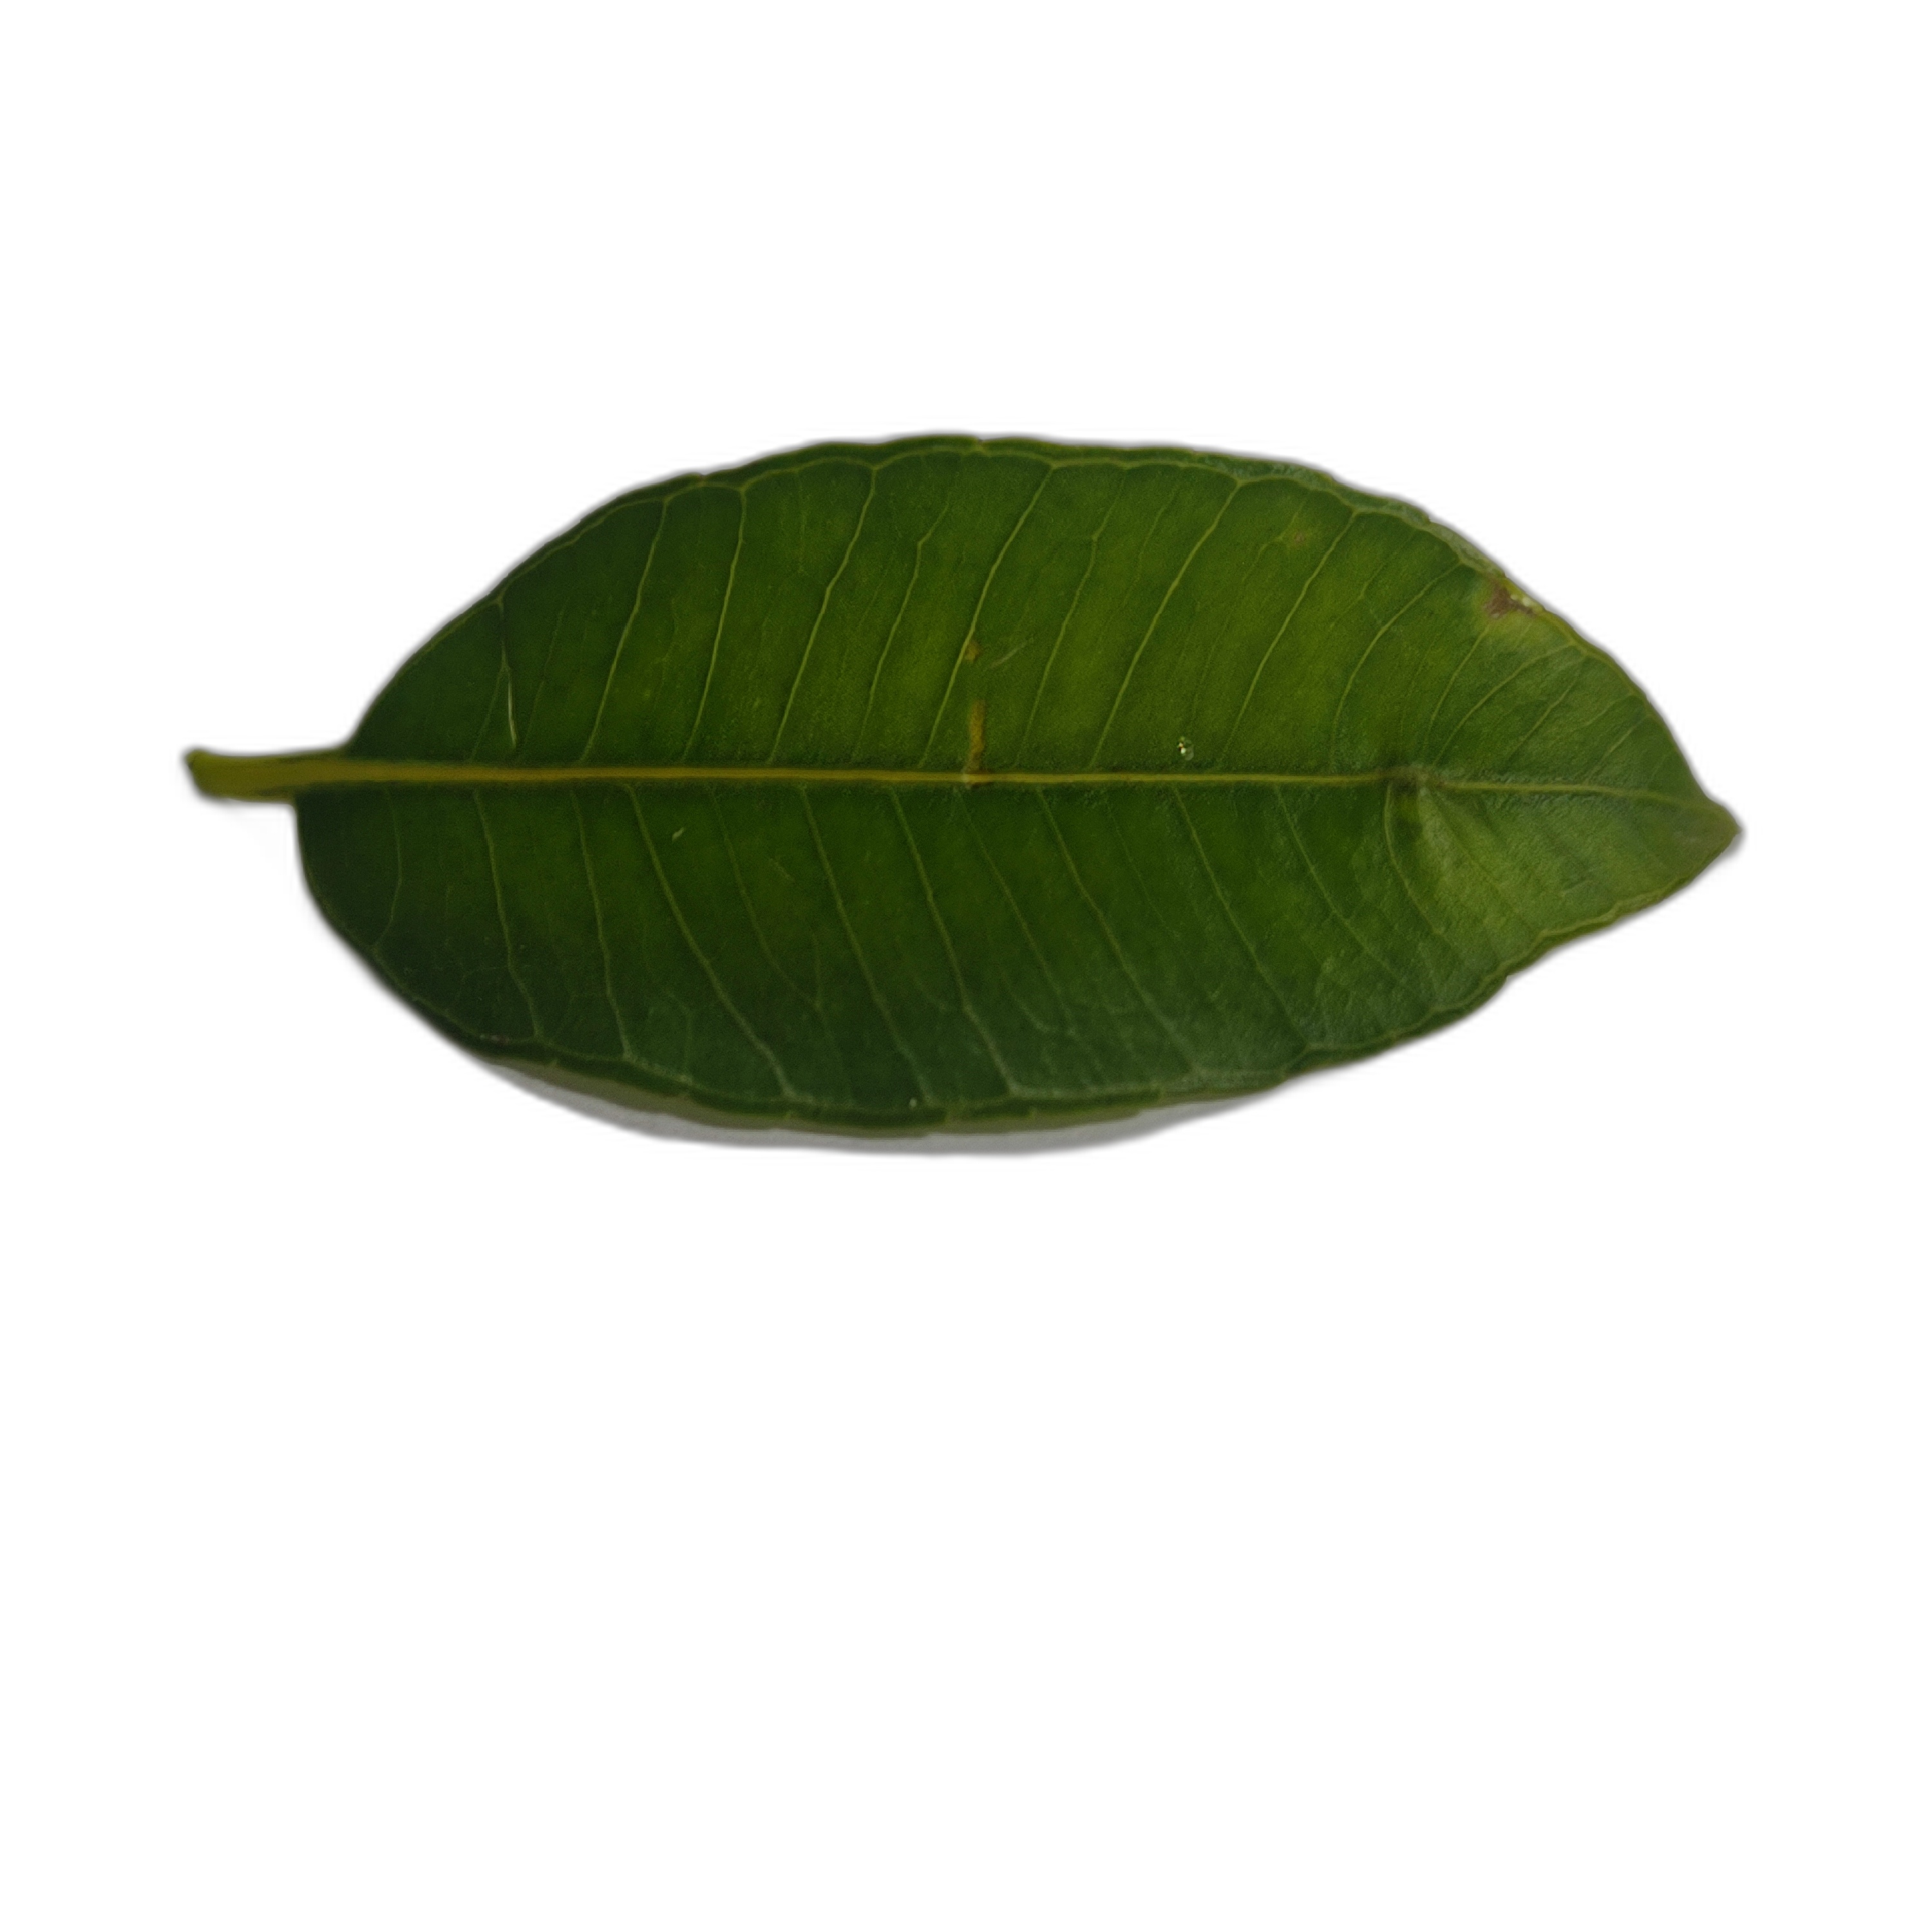
Label: healthy